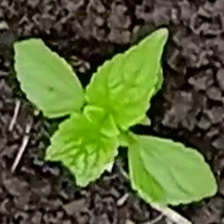
Weed species: Lamber_Quarter_plant(Chenopodium )